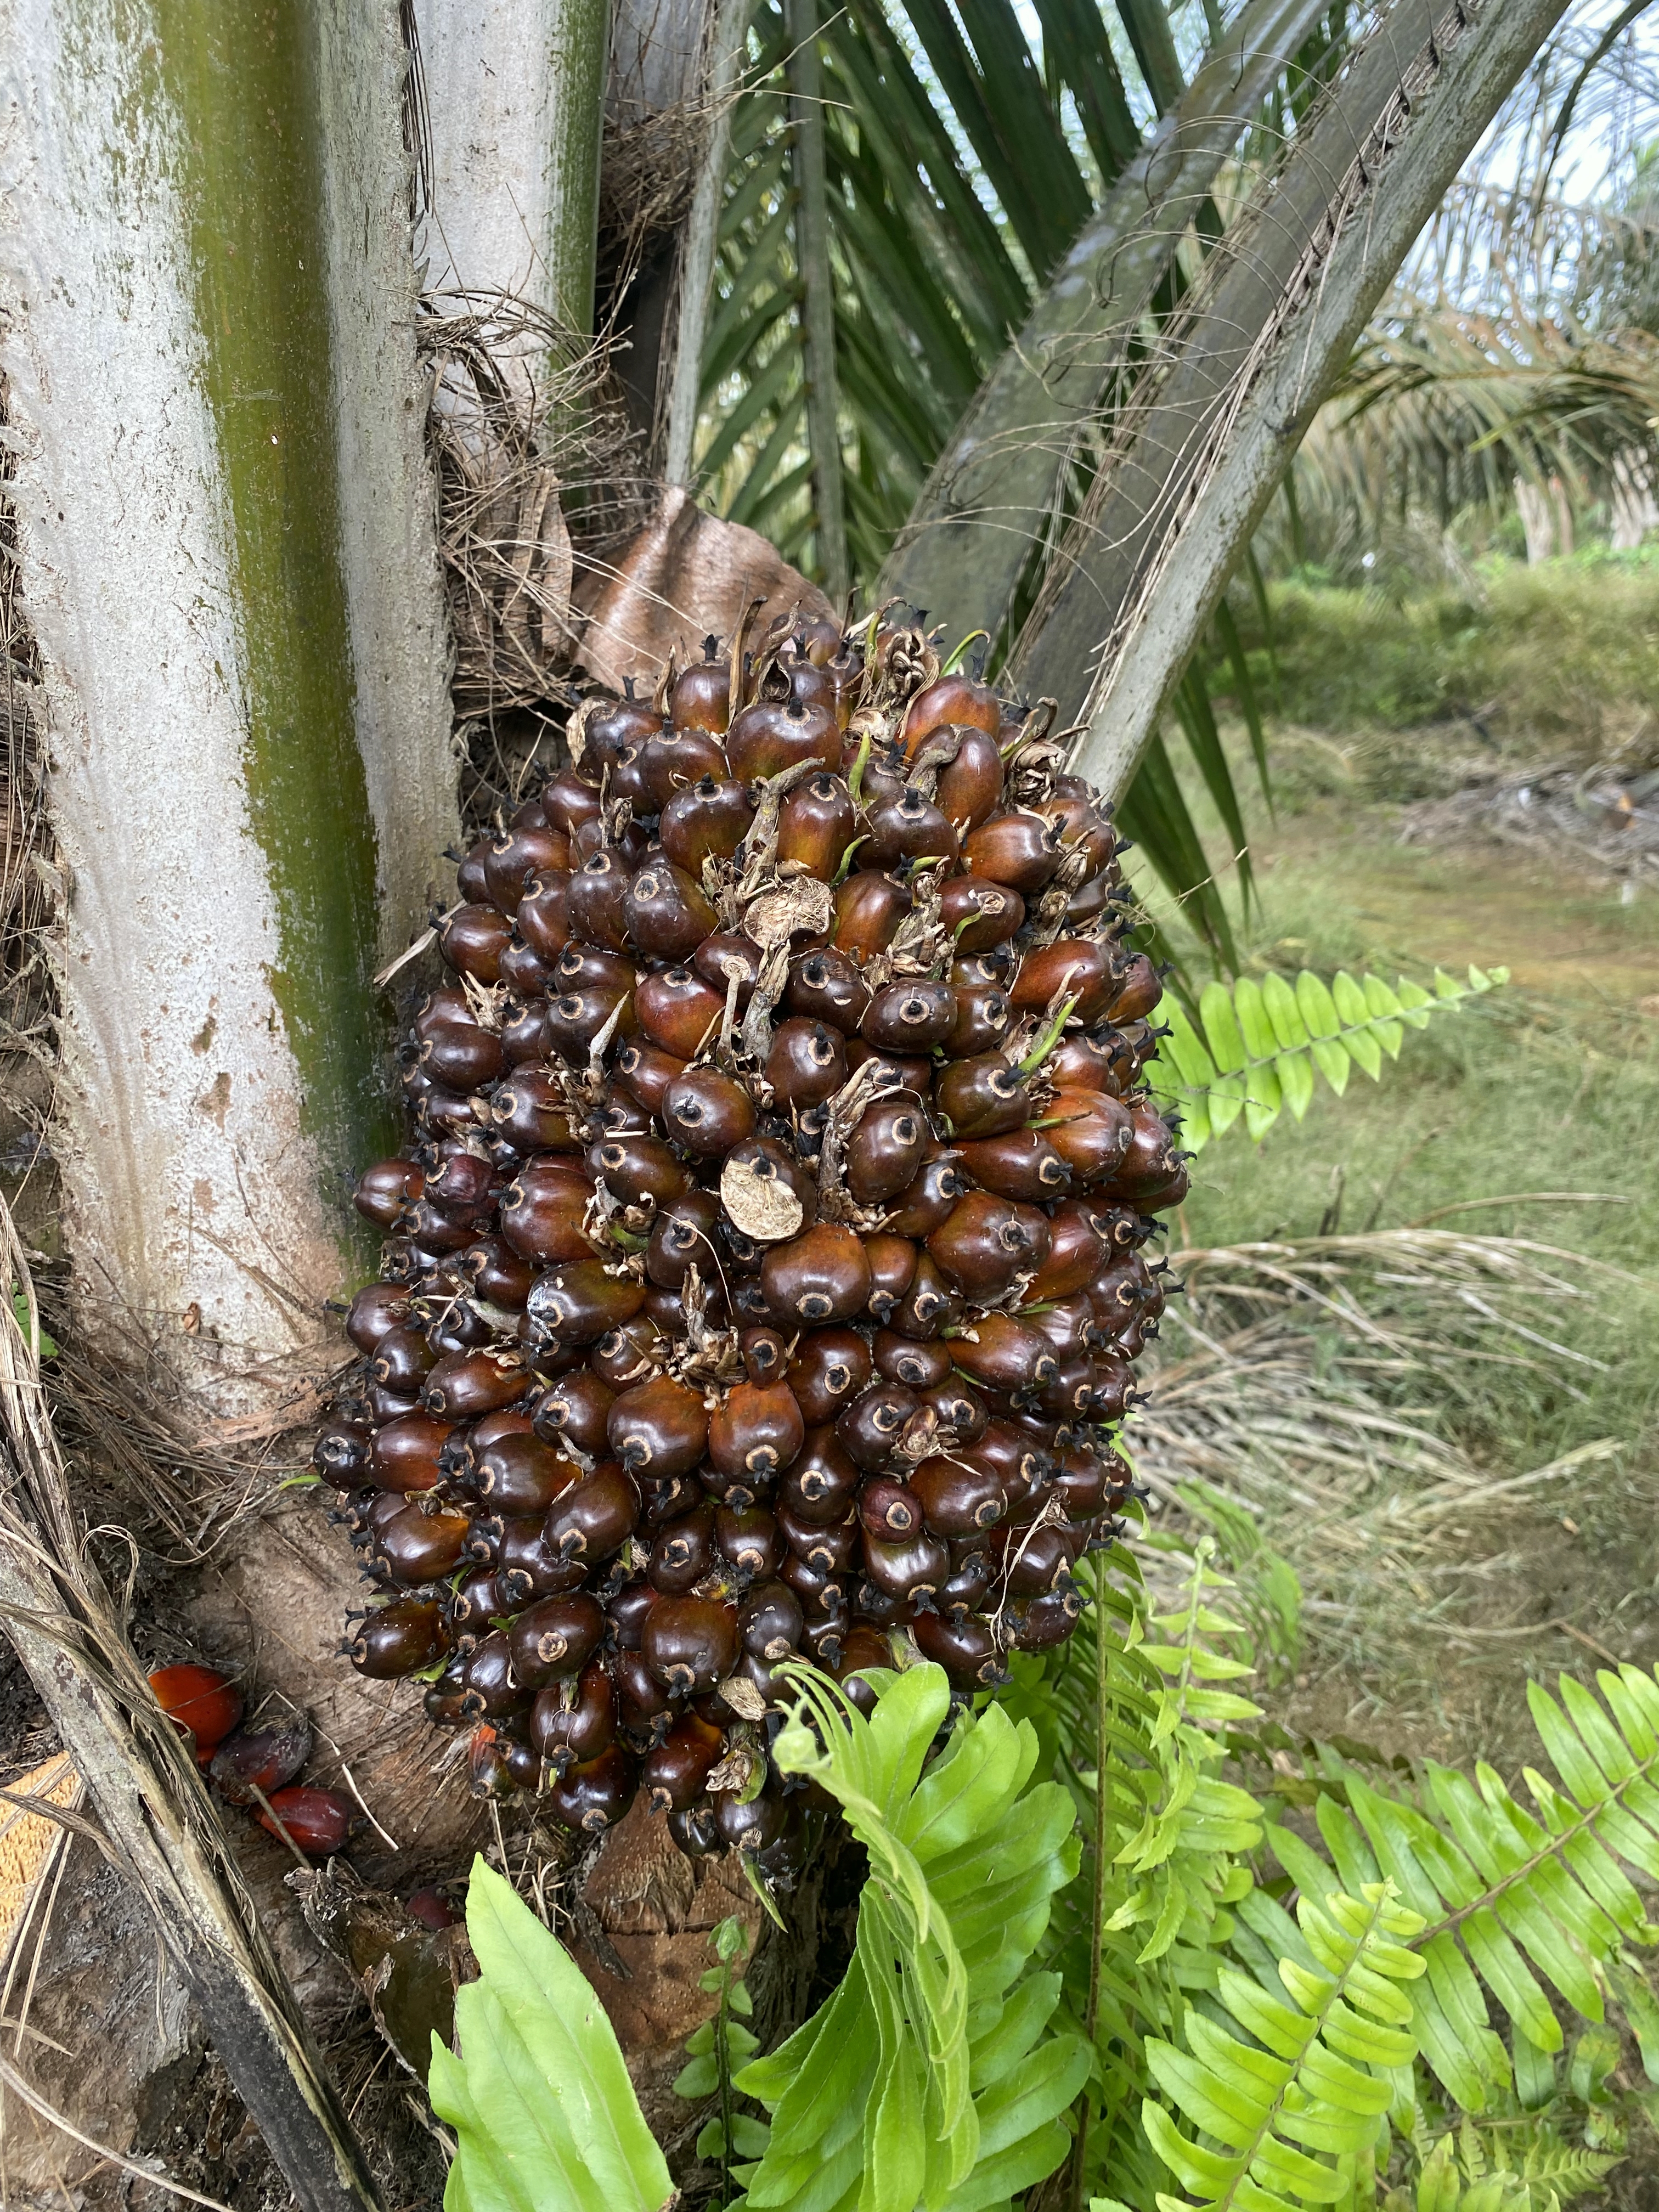
Ripeness: Unripe